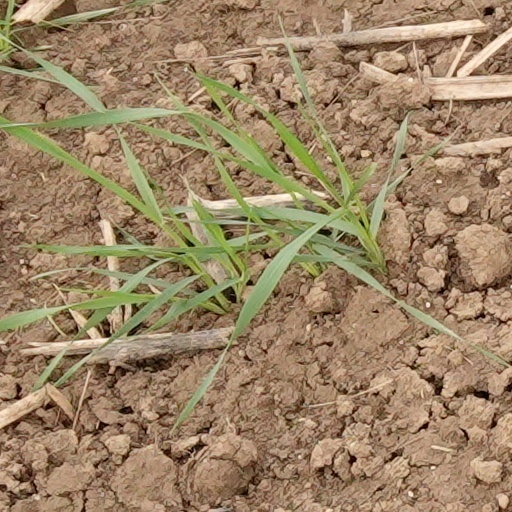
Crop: wheat